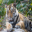
Label: tiger